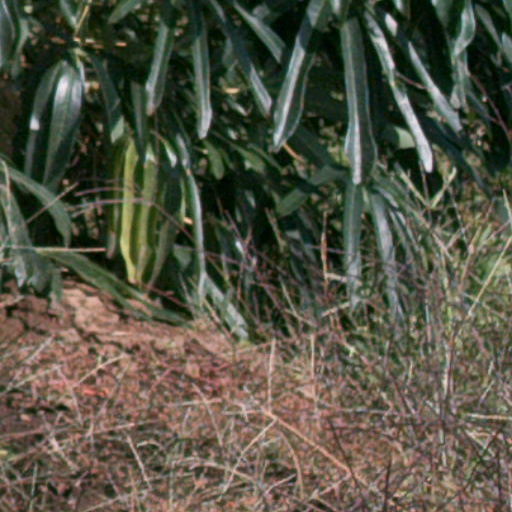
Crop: cassava